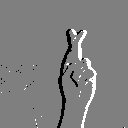
ASL letter: r